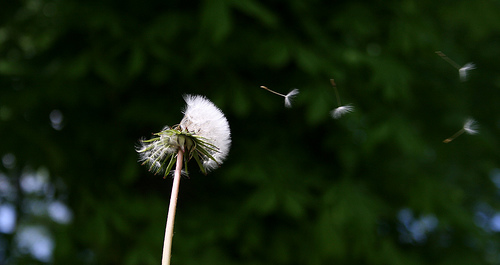
Flower: dandelion